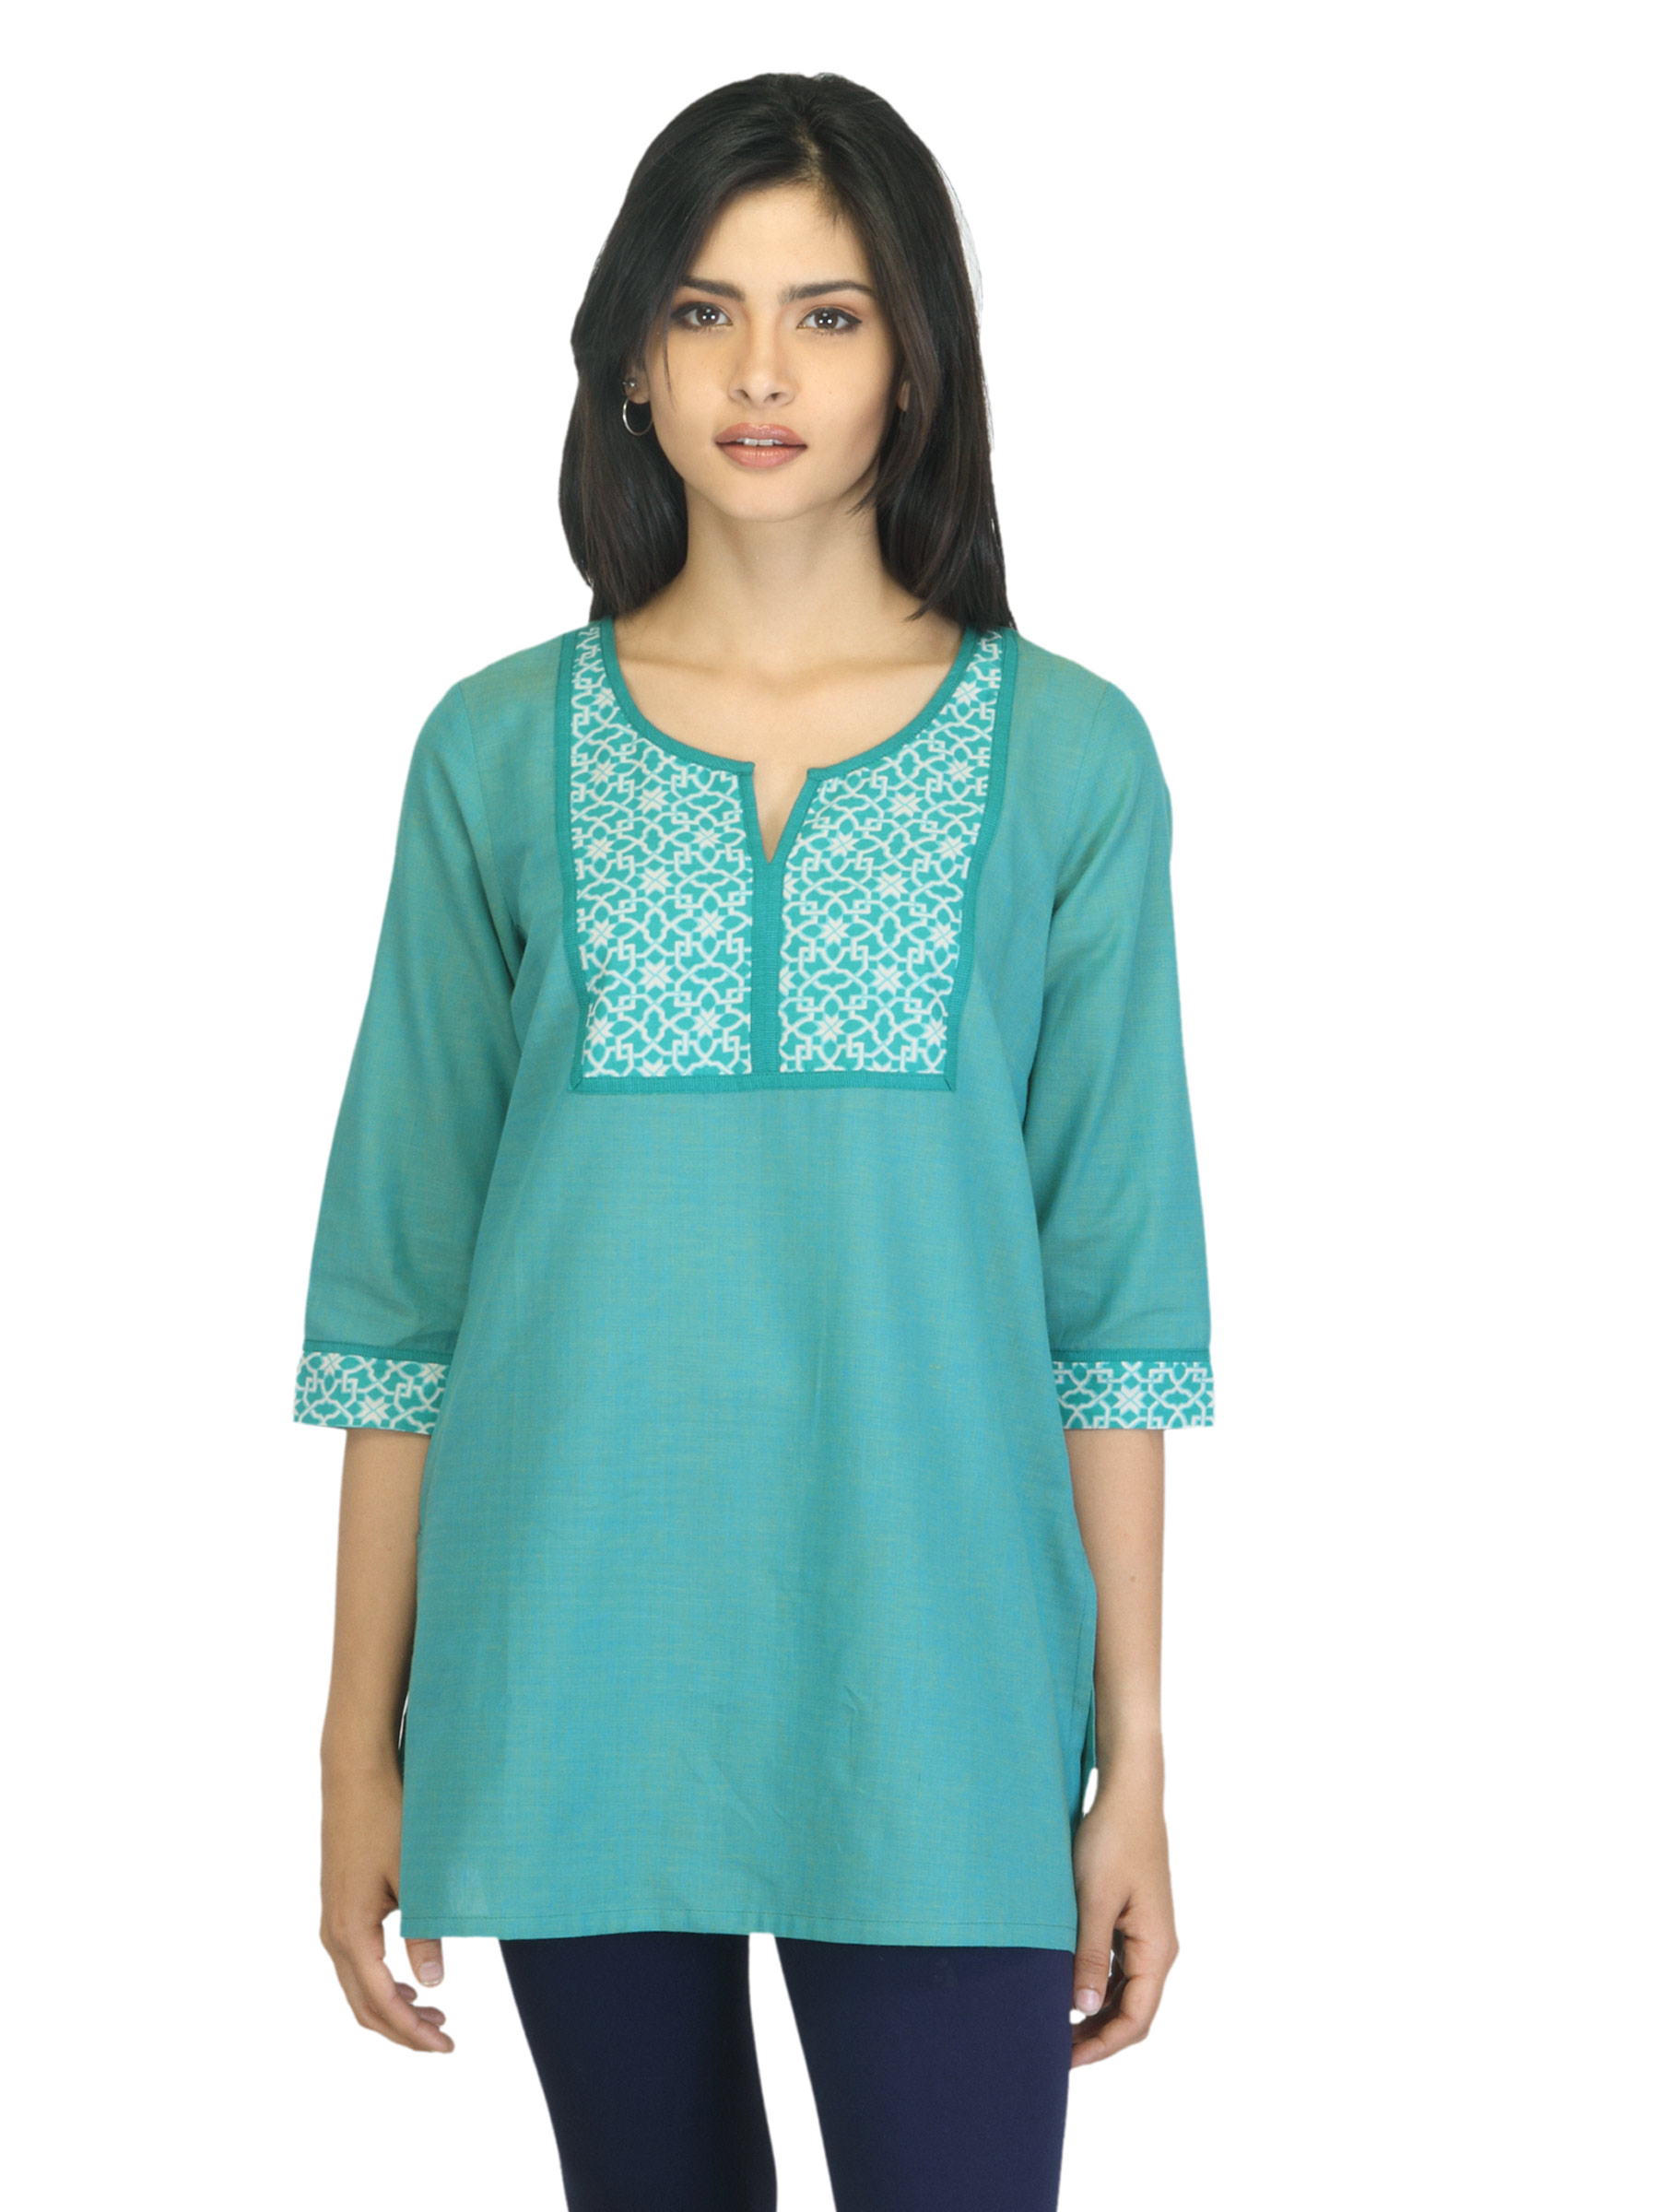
Aurelia Women Printed Green Kurti
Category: Apparel / Topwear / Kurtis
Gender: Women
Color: Green
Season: Summer 2012
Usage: Ethnic